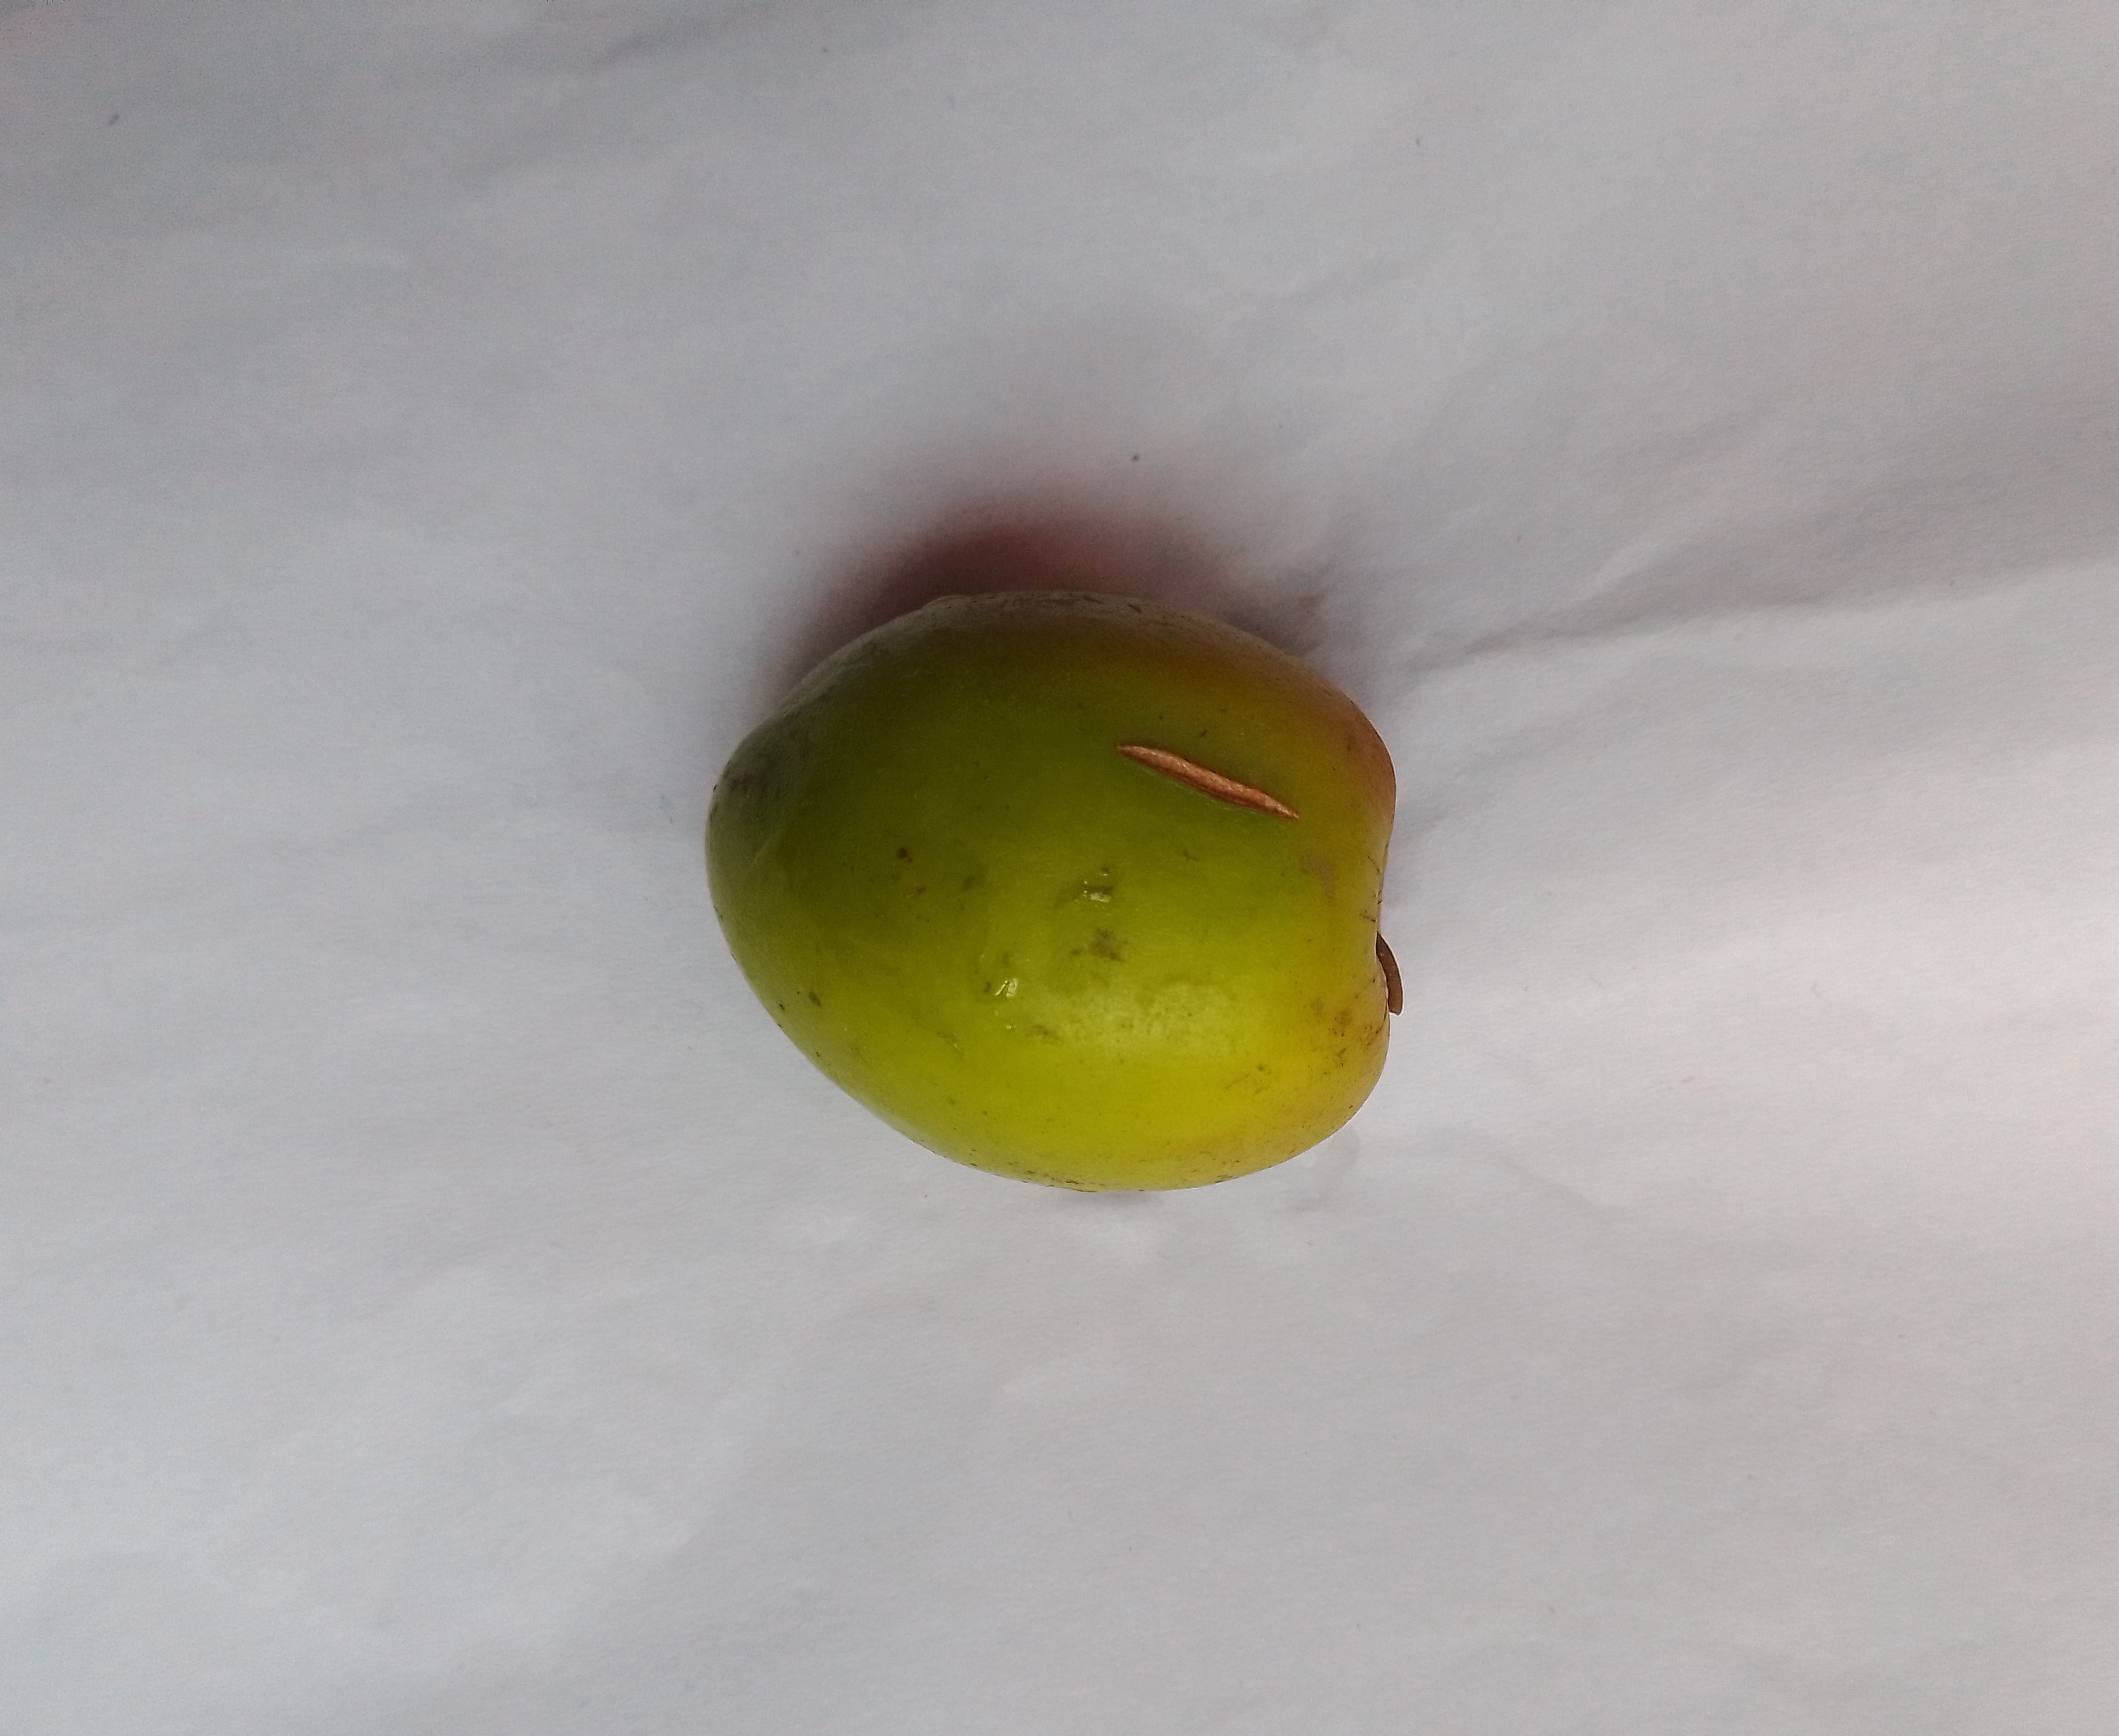
Fruit: jujube
Condition: fresh